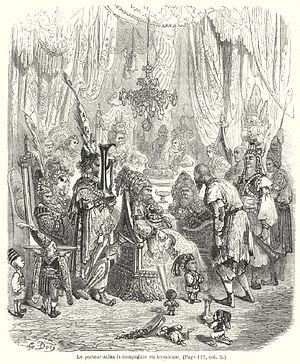
gravure
Paul Gustave Louis Christophe Doré dit Gustave Doré, né le 6 janvier 1832 à Strasbourg et mort le 23 janvier 1883 à Paris dans son hôtel de la rue Saint-Dominique, est un peintre, sculpteur, illustrateur et caricaturiste français.